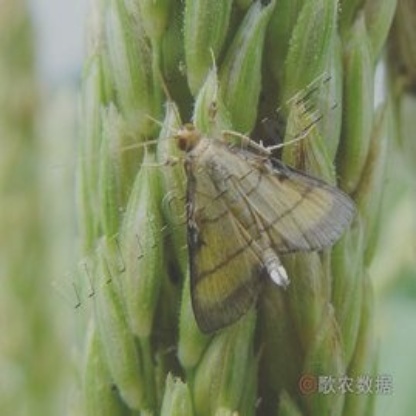
Nhãn: Sâu cuốn lá nhỏ ( Rice leaf folder)